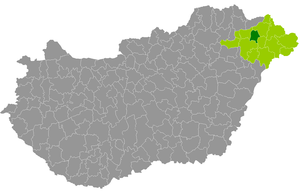
Le district de Kemecse est un des 13 districts du comitat de Szabolcs-Szatmár-Bereg en Hongrie. Il compte 22 185 habitants et rassemble 11 localités : 9 communes et 2 villes dont Kemecse, son chef-lieu.